Carl Christian Giegler

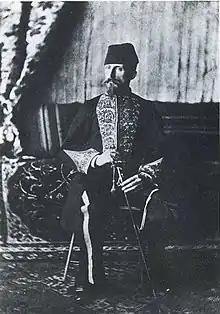
Giegler Pasha in 1883

Carl Christian Giegler (or Giegler Pasha; 4 January 1844 – 31 August 1921) was a German-born telegraph engineer who acted as governor-general of the Egyptian province of Sudan from February to May 1882 around the start of the Mahdist War.